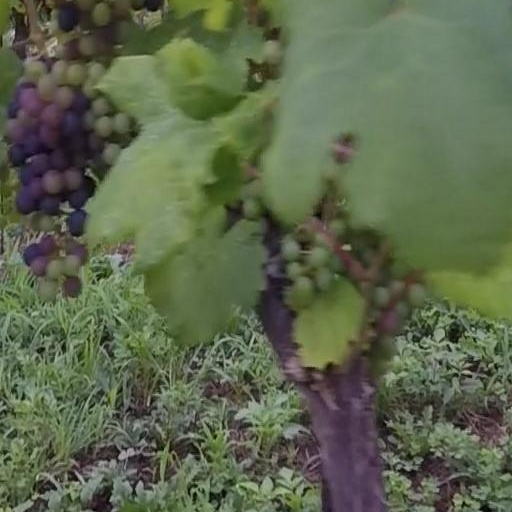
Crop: grape